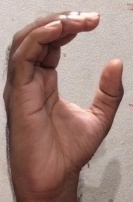
ASL sign: C